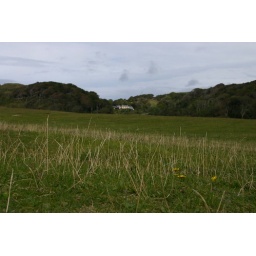
A unique grass (Machair) that grows directly out of sand (90% of the world's population is in Scotland)